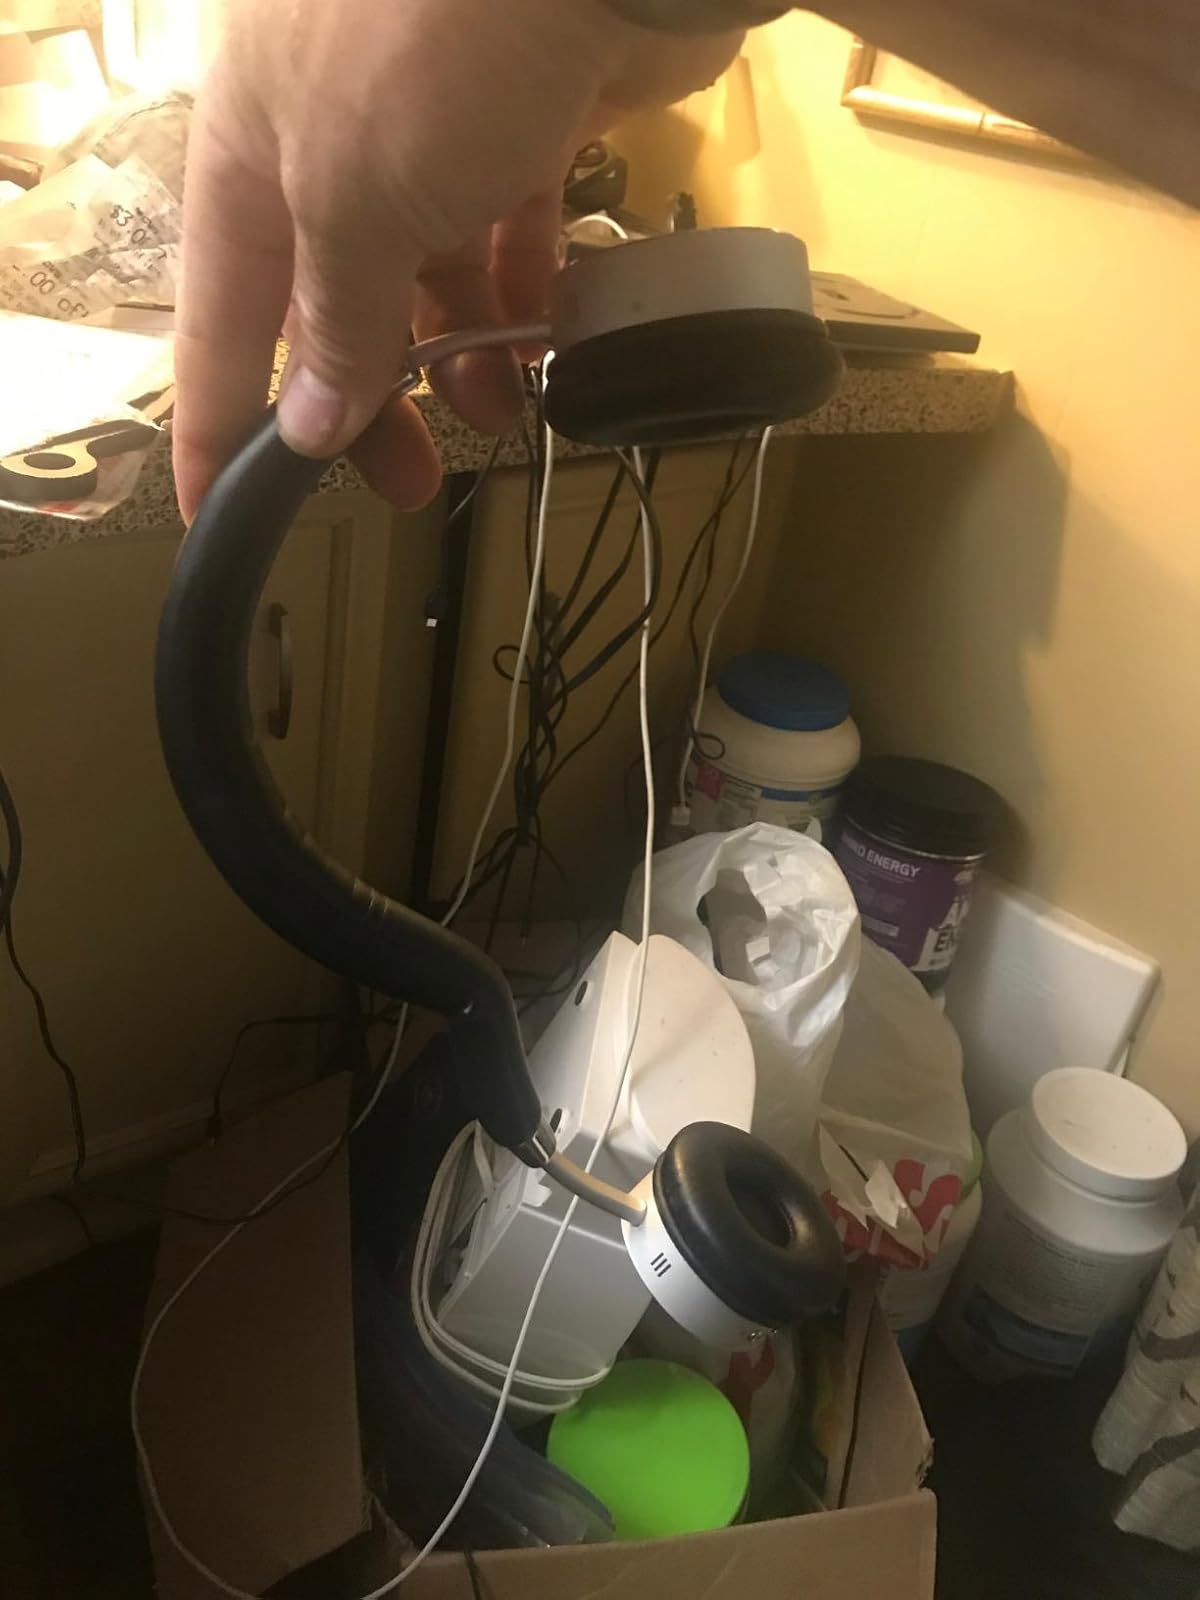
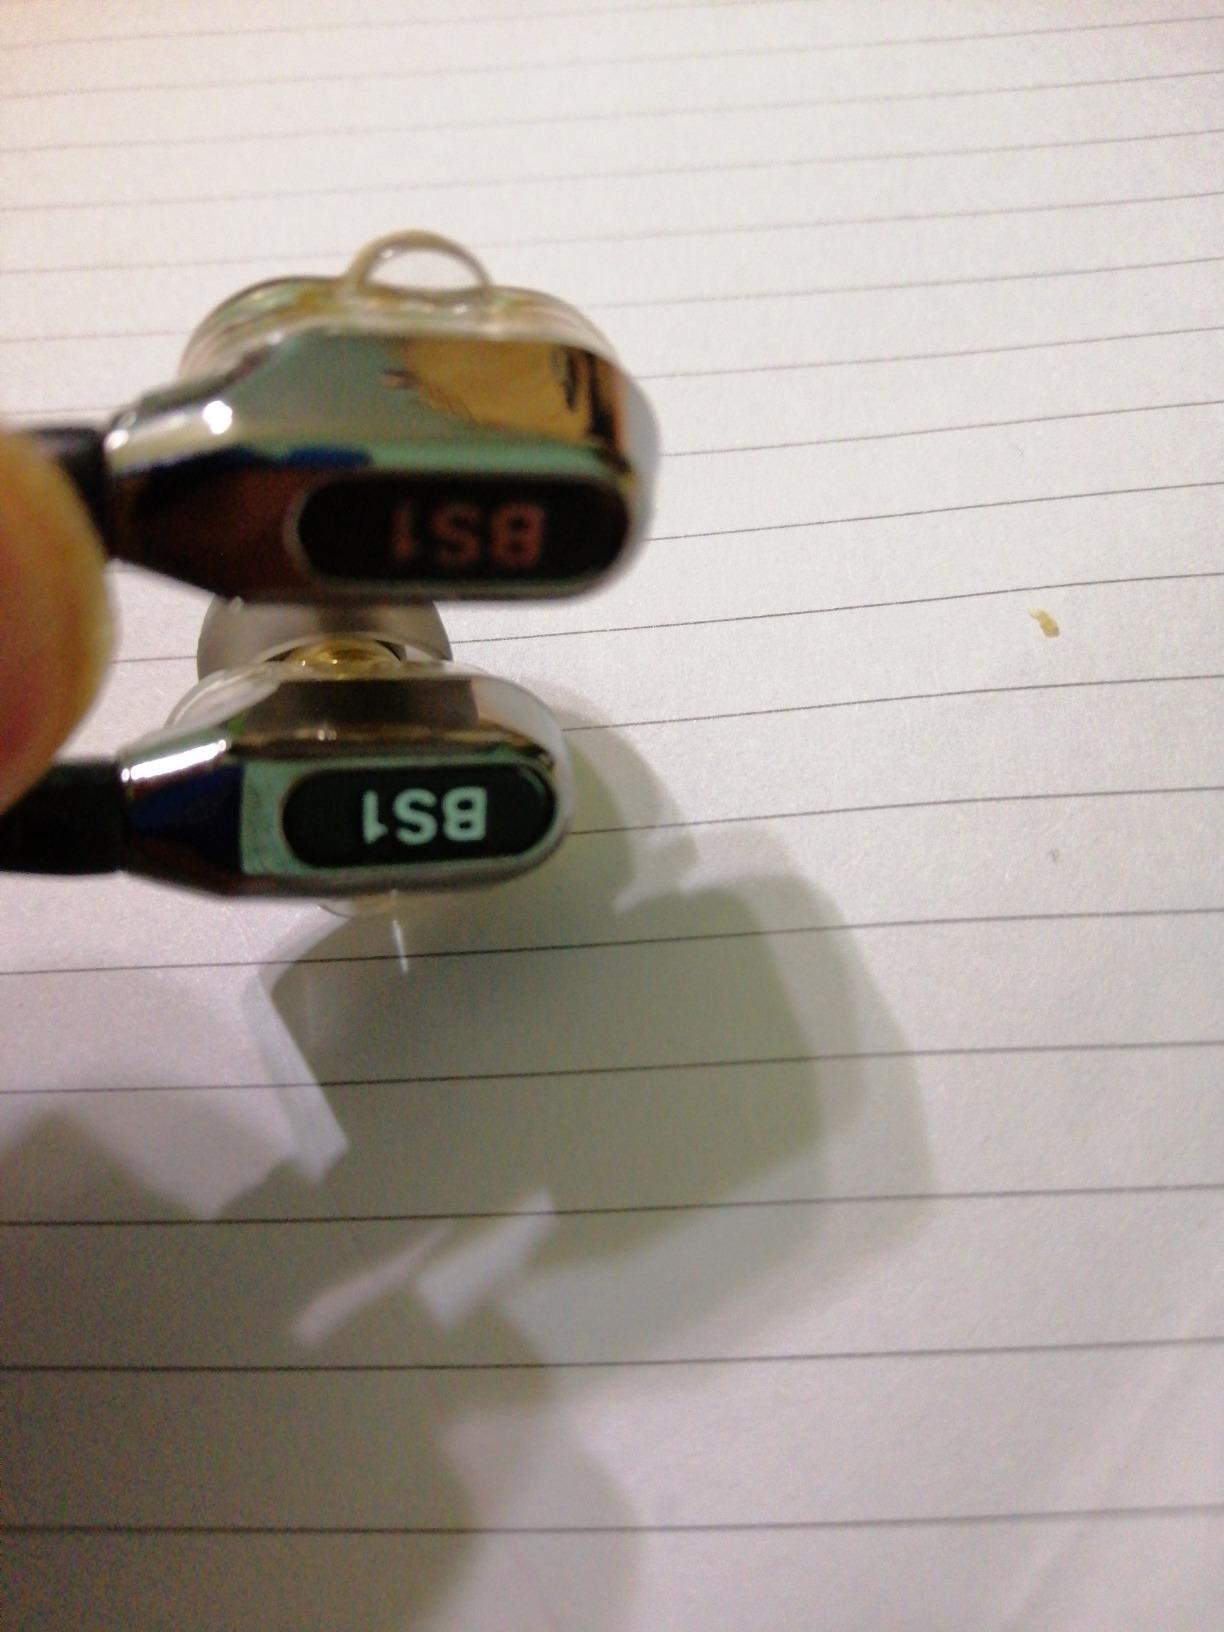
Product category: headphones
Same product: no